List of fishes of Yellowstone National Park

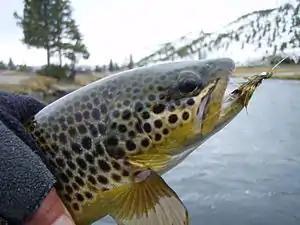
Yellowstone brown trout

The fish of Yellowstone National Park, in the US states of Idaho, Montana and Wyoming, include 13 native fish species and six introduced or non-native species. Angling for trout has been a pastime in the park since its creation and trout species dominate the fish inhabiting the park. When Yellowstone National Park was created in 1872, 40% of the park's waters were barren of fish, including most alpine lakes and rivers above major waterfalls. Only 17 of 150 lakes held fish.